Frank Deig

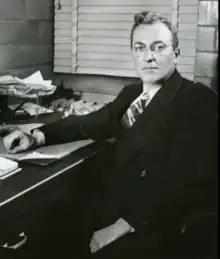

Francis John Deig (September 20, 1909 – October 29, 1960) was an American athlete and sports coach. He served as the head football coach at the University of St. Thomas from 1946 to 1957, the head basketball coach at St. Thomas from 1940 to 1946, and the athletic director of St. Thomas from 1941 to 1958. He played college football and basketball at Marquette University.